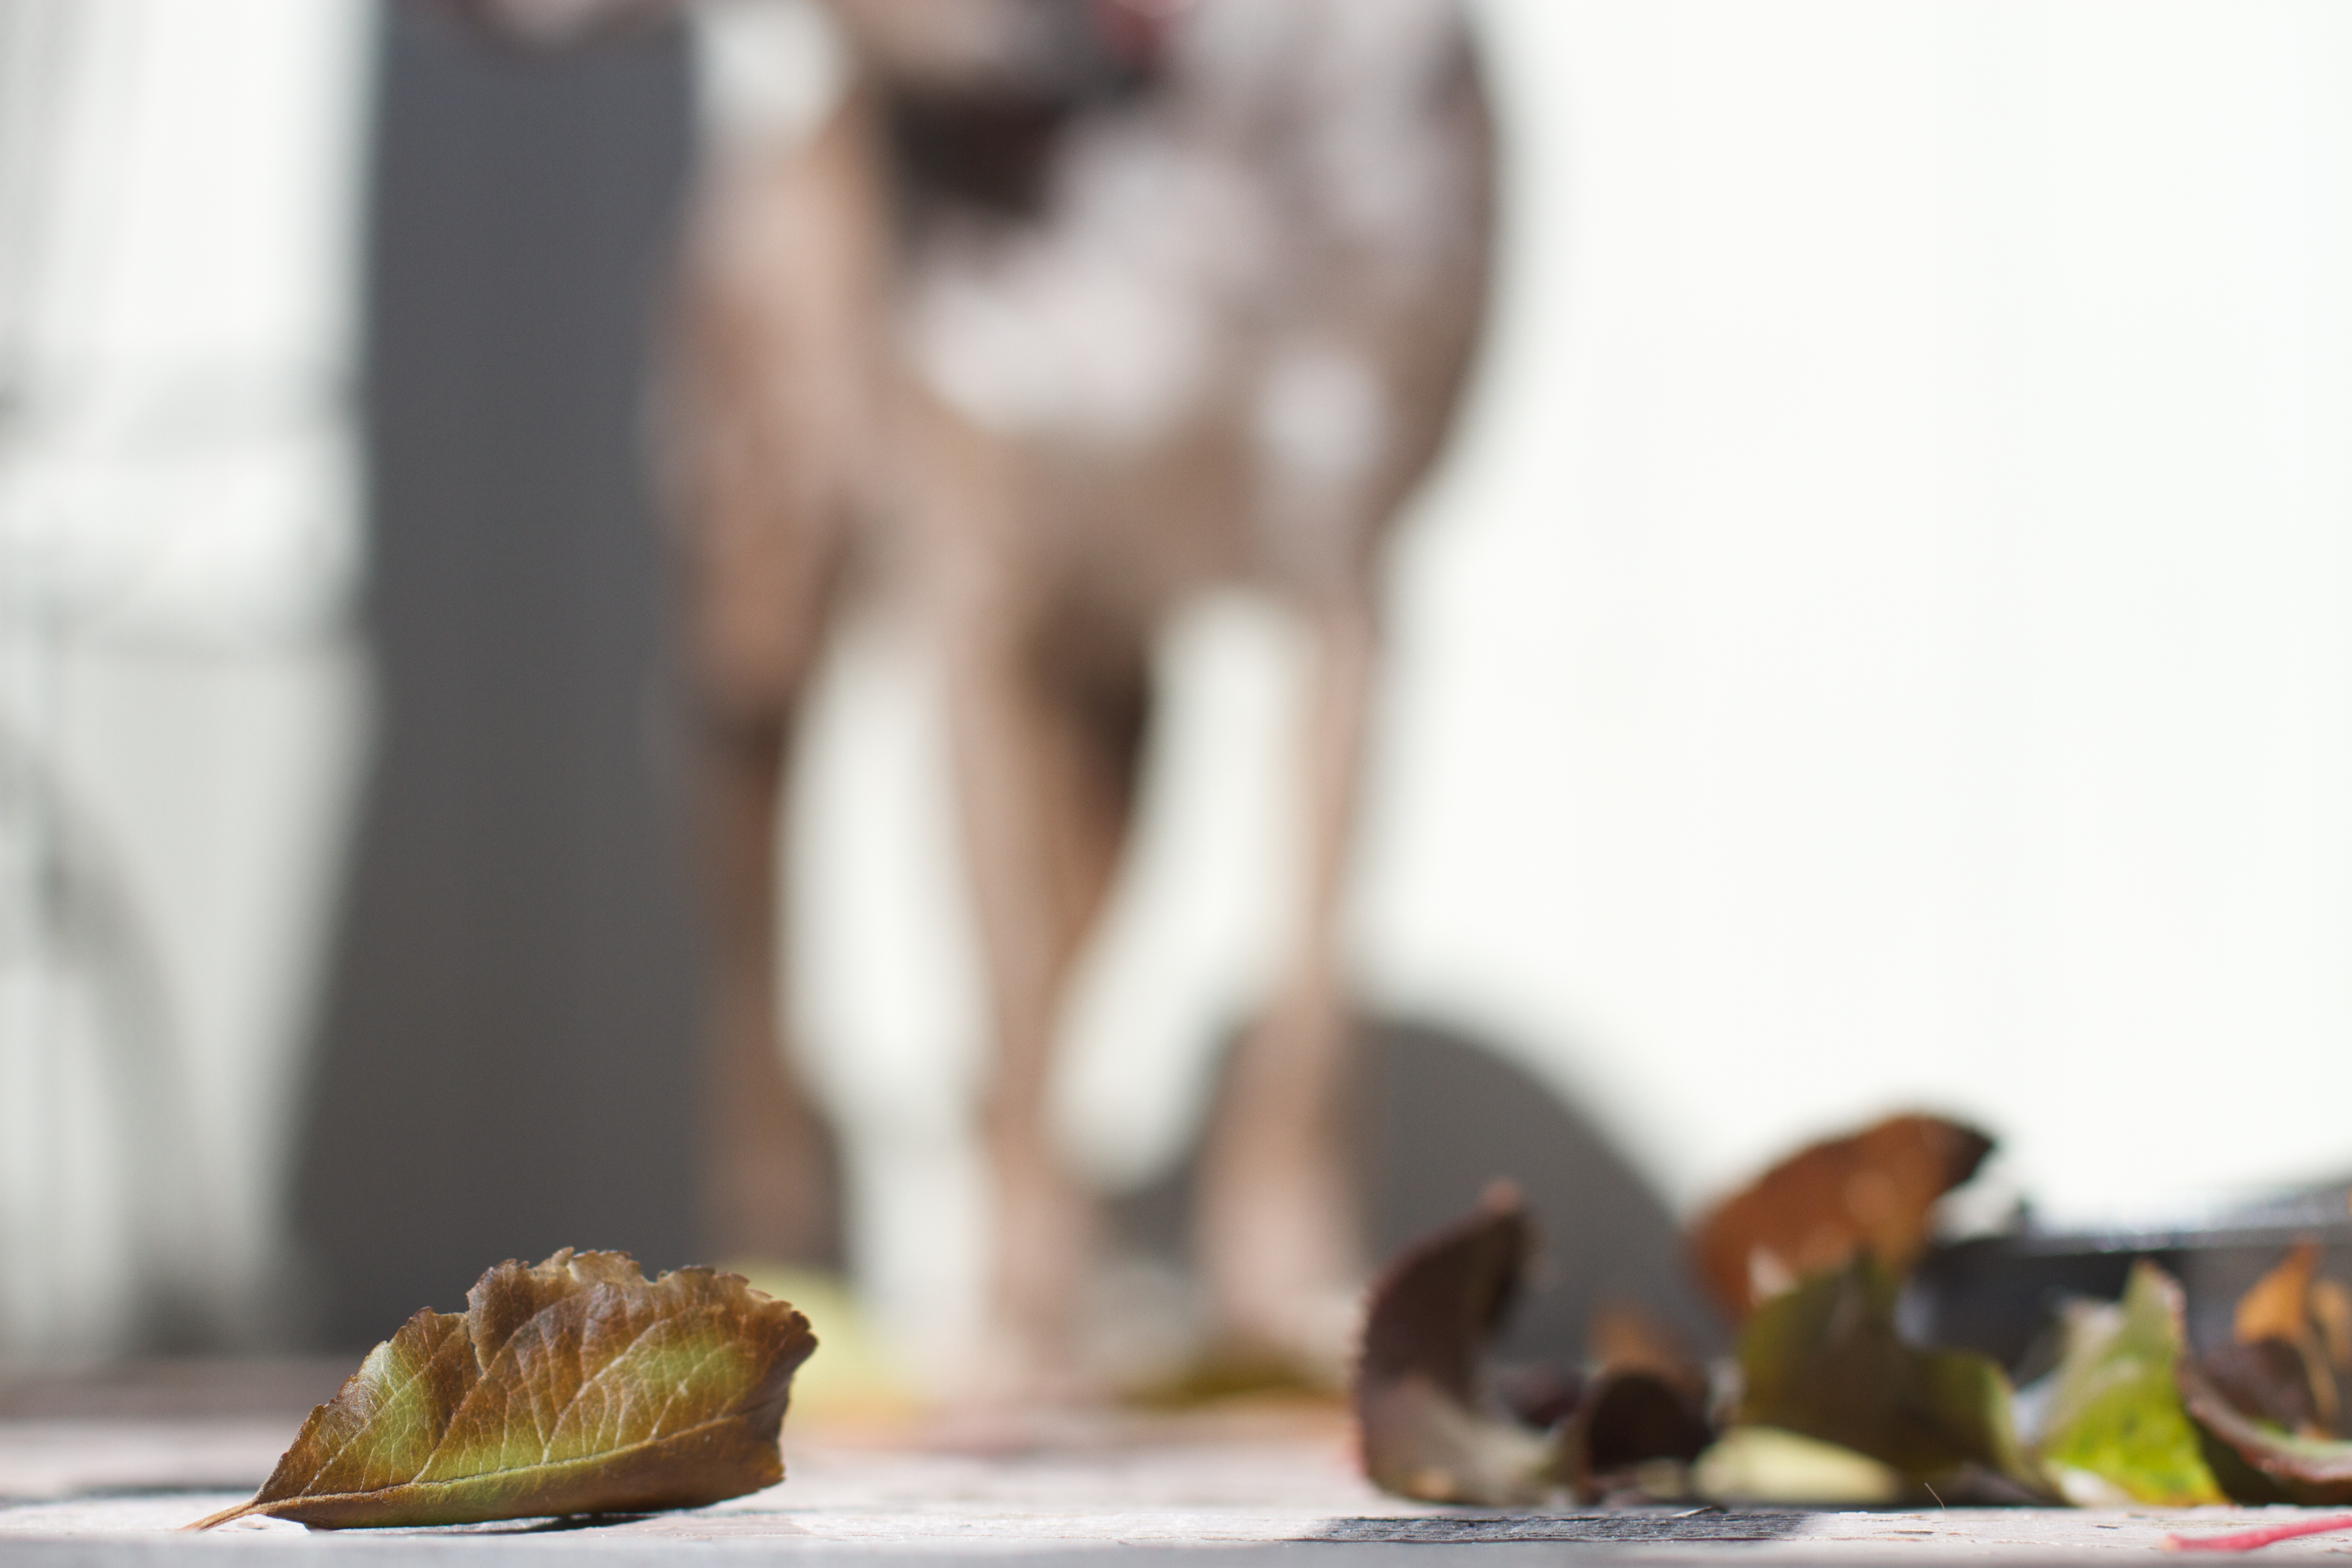
food, eating, sense, human action